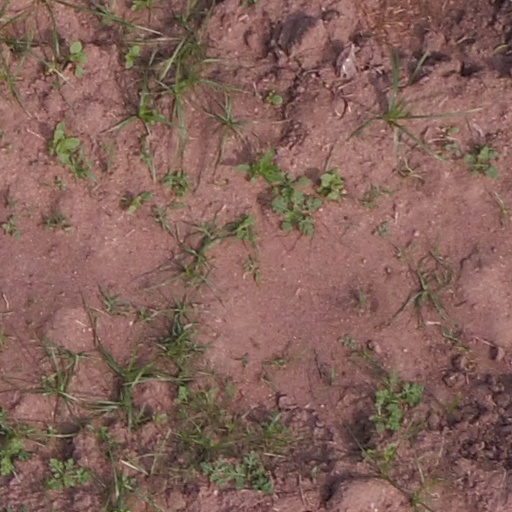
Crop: maize; corn